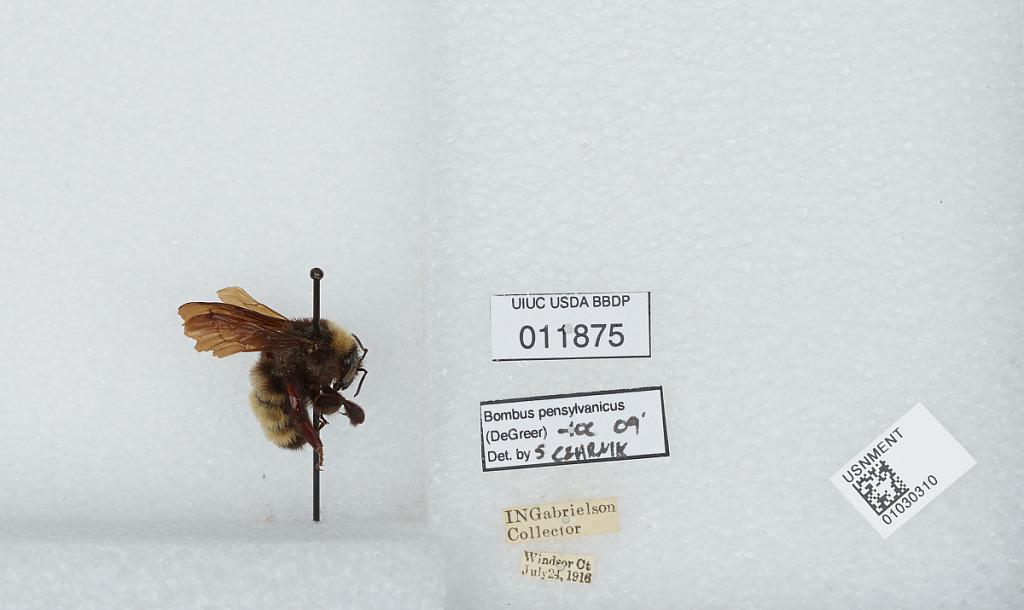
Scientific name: Bombus (Fervidobombus) pensylvanicus pensylvanicus (De Geer)
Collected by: I. Gabrielson
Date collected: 1916-7-24
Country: United States
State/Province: Connecticut
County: Hartford
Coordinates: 41.81, -72.73